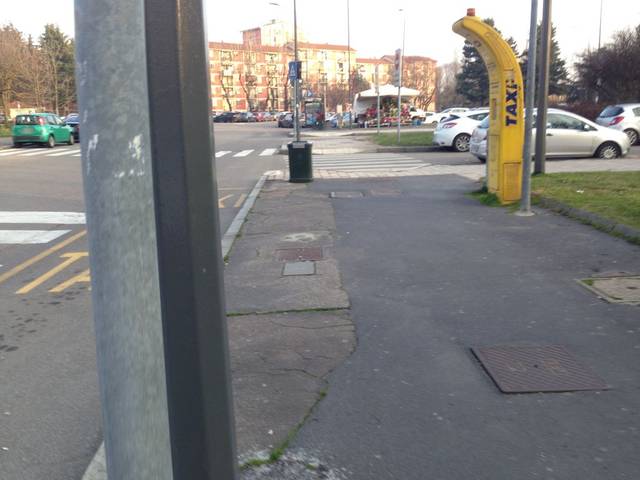
Region: Italy
Coordinates: 45.47, 9.115